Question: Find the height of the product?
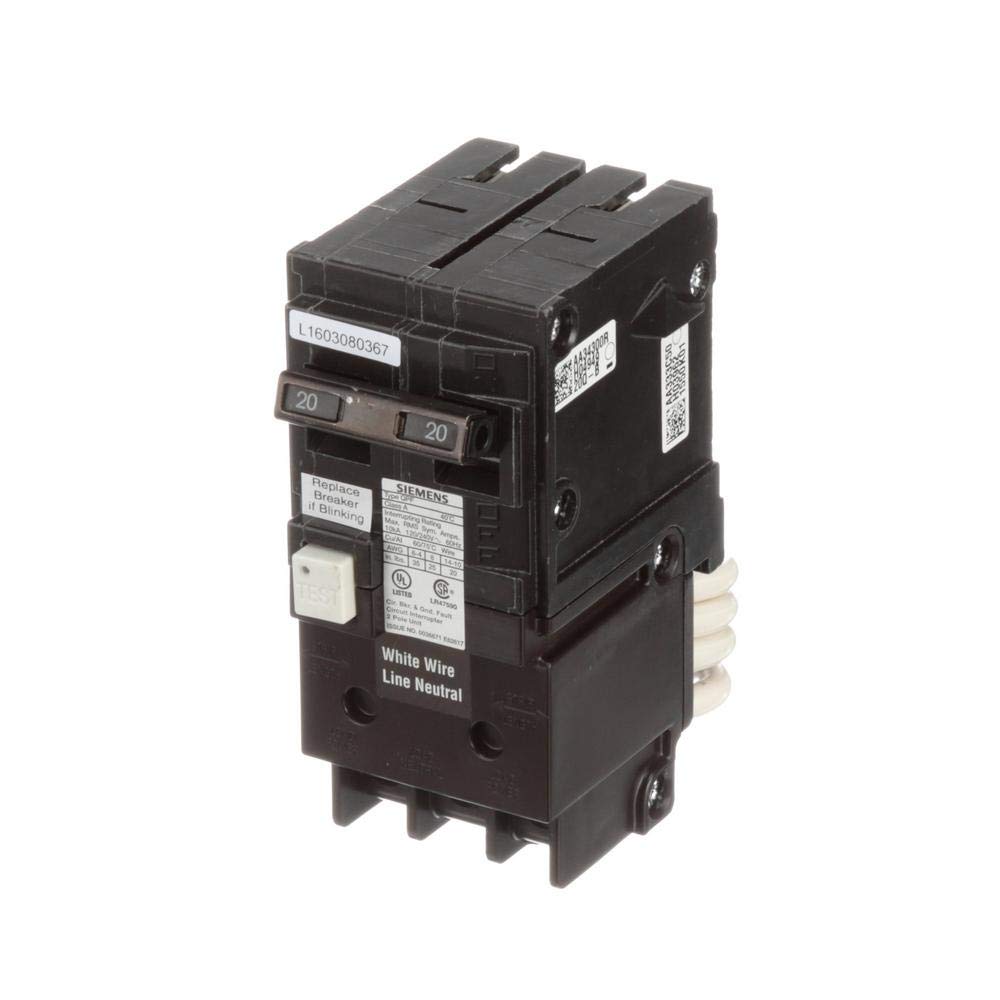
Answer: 20.0 inch